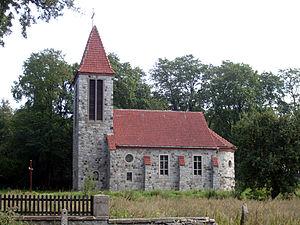
Radawnica est un village polonais de la gmina de Złotów dans la powiat de Złotów de la voïvodie de Grande-Pologne dans le centre-ouest de la Pologne.